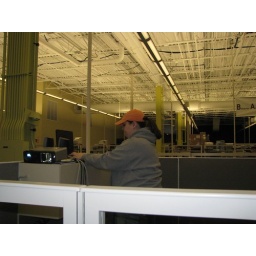
Standing on a chair in the crow's nest setting up the laptop for messages and queue watching